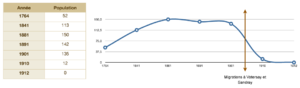
Évolution de la population de l'île écossaise de Mingulay.
Mingulay est la seconde île en superficie de l'archipel de Barra, dans les Hébrides extérieures, en Écosse. Située à 19 km au sud de Barra, elle est renommée pour son importante population d'oiseaux de mer, qui comprennent des colonies de macareux moines, de mouettes tridactyles et de petits pingouins, qui nichent dans les falaises. Ces dernières figurent parmi les plus hautes du Royaume-Uni.